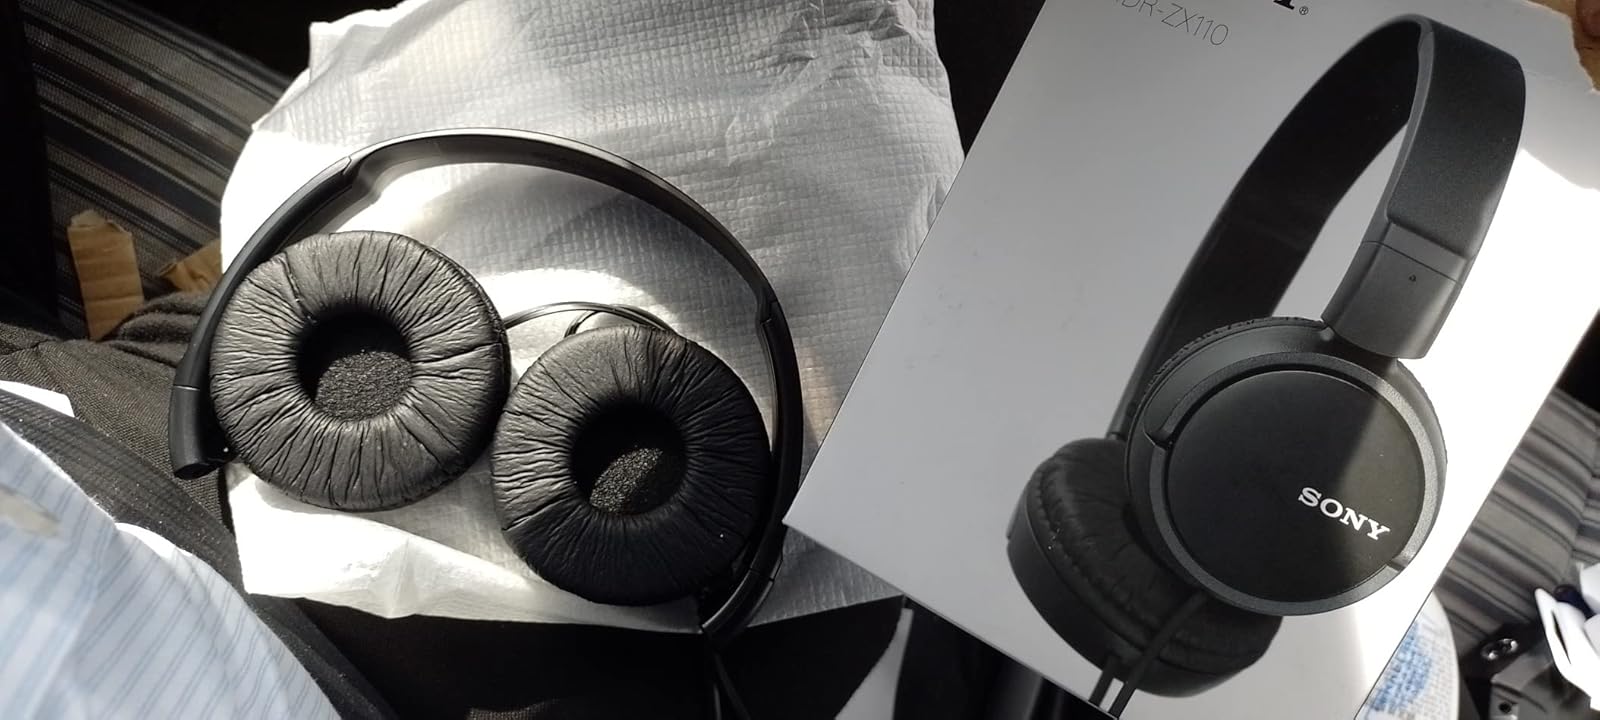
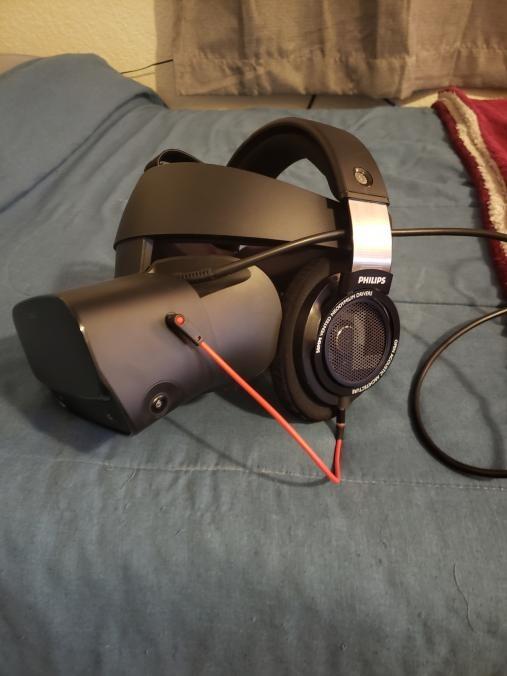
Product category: headphones
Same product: no